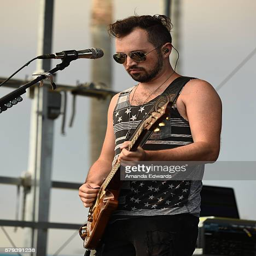
person of the band performs onstage send off event